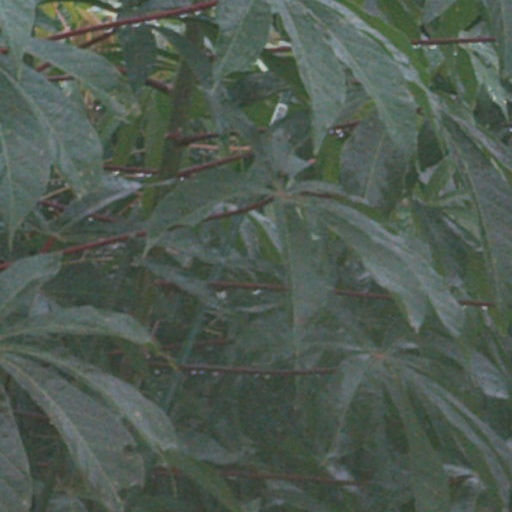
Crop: cassava